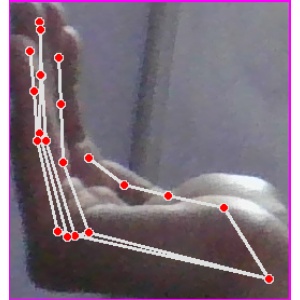
अक्षर: स